Marco Pinotti

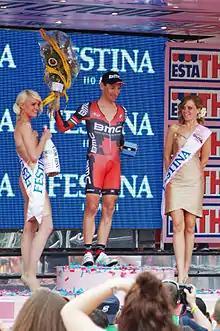
Pinotti at the 2012 Giro d'Italia.

Marco Pinotti (born 25 February 1976 in Osio Sotto, Lombardy) is an Italian former road racing cyclist, who competed as a professional between 1999 and 2013. An individual time trial specialist, Pinotti was a six-time Italian Time Trial Champion (2005, 2007, 2008, 2009, 2010 and 2013).